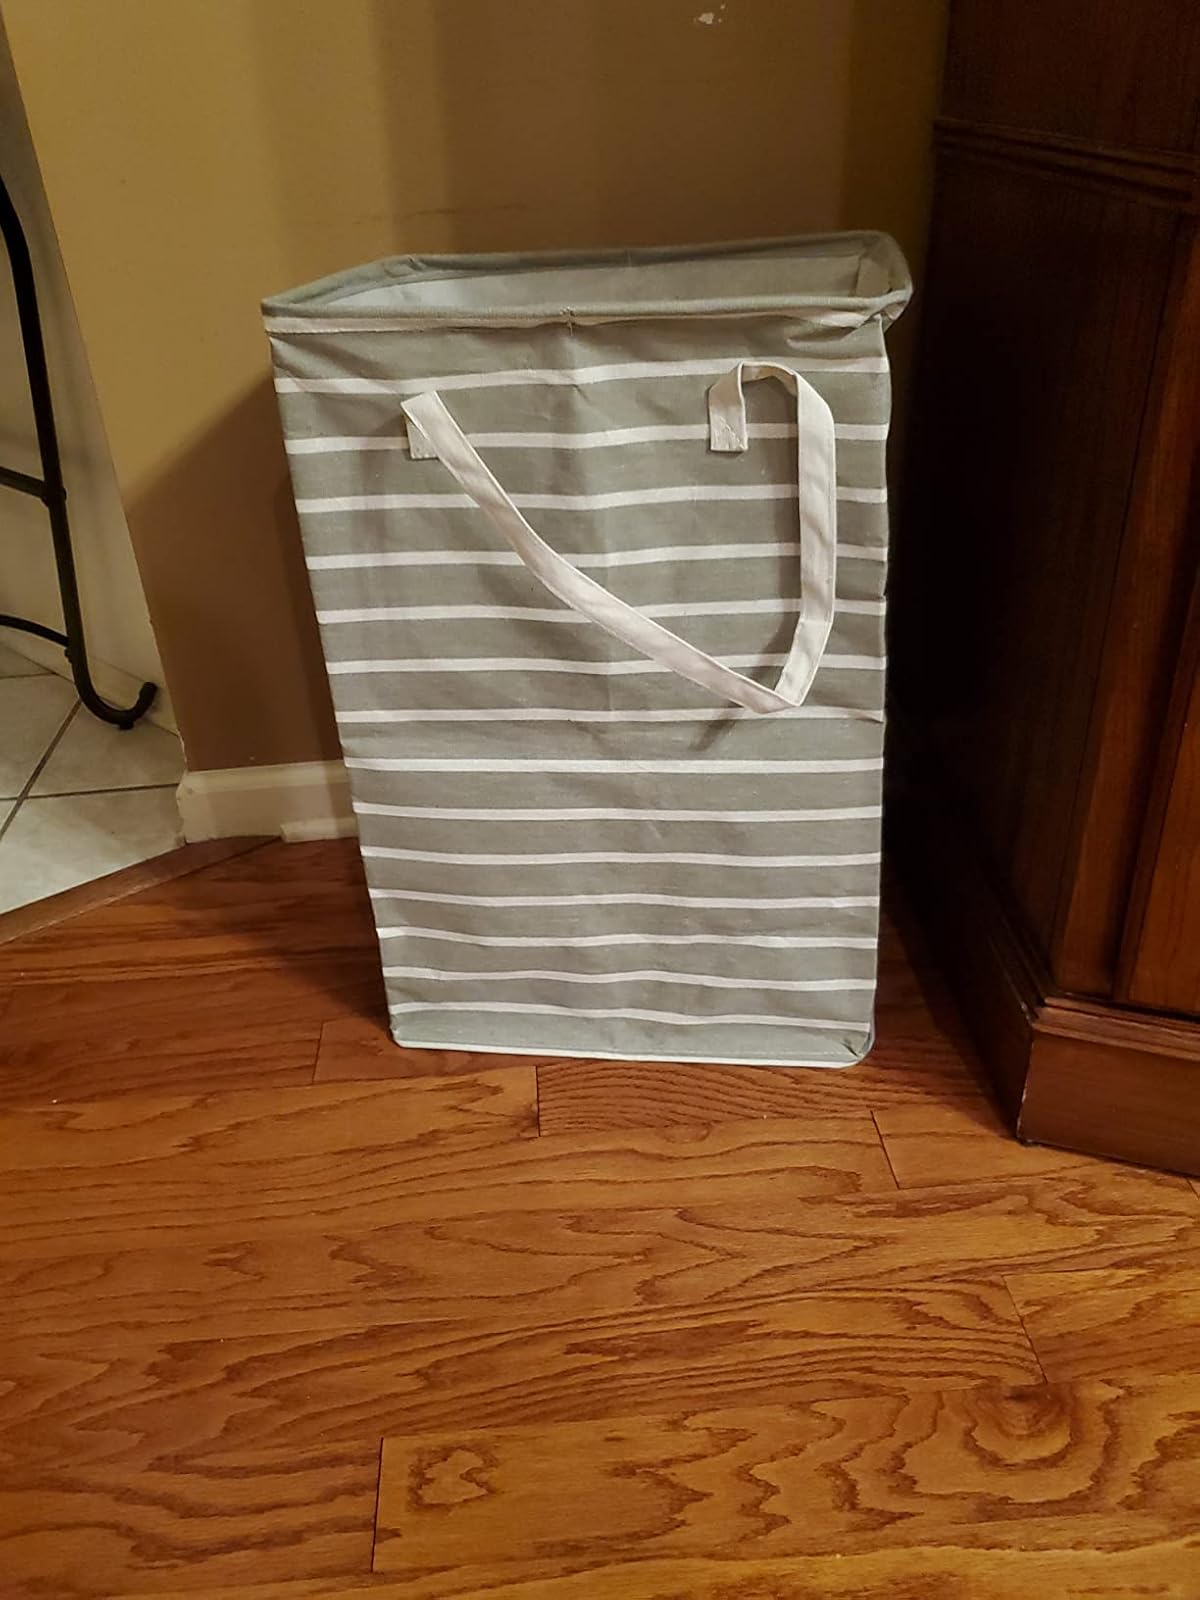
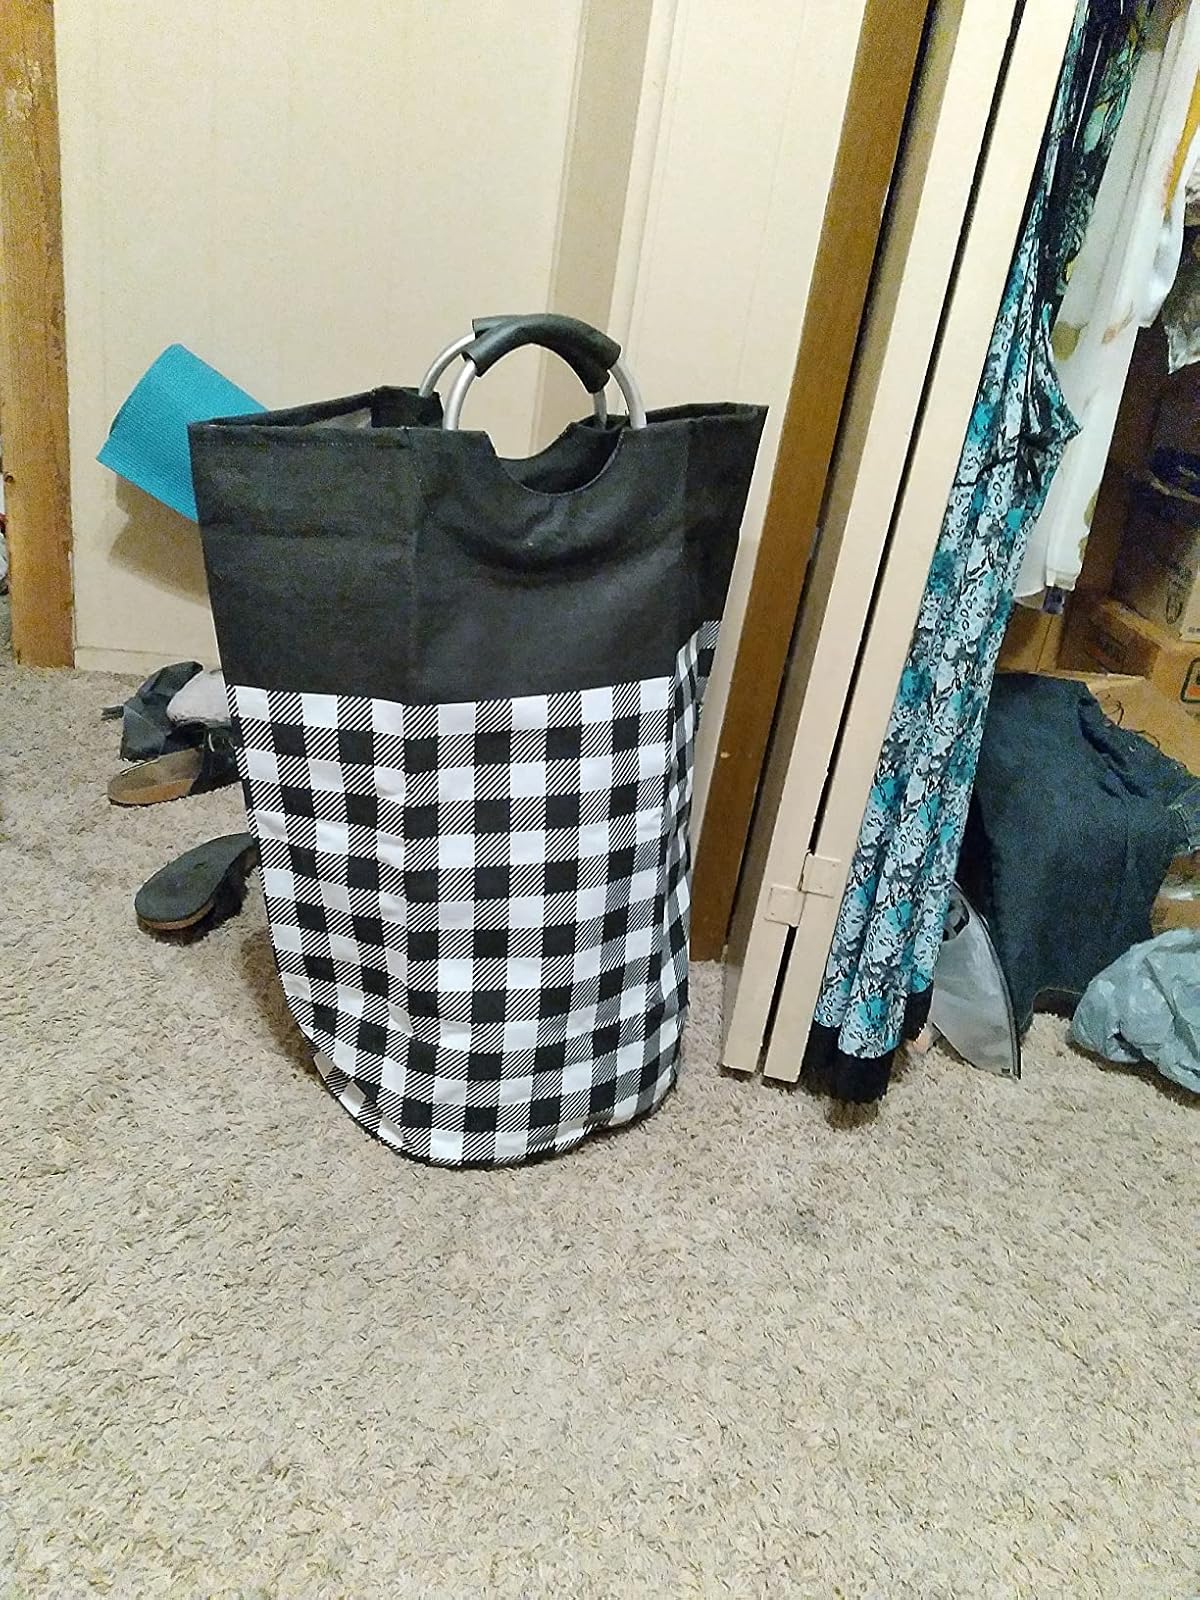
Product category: items_hamper
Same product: no